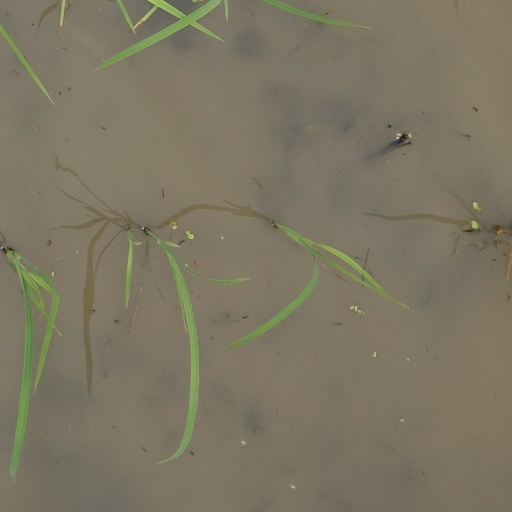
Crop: rice